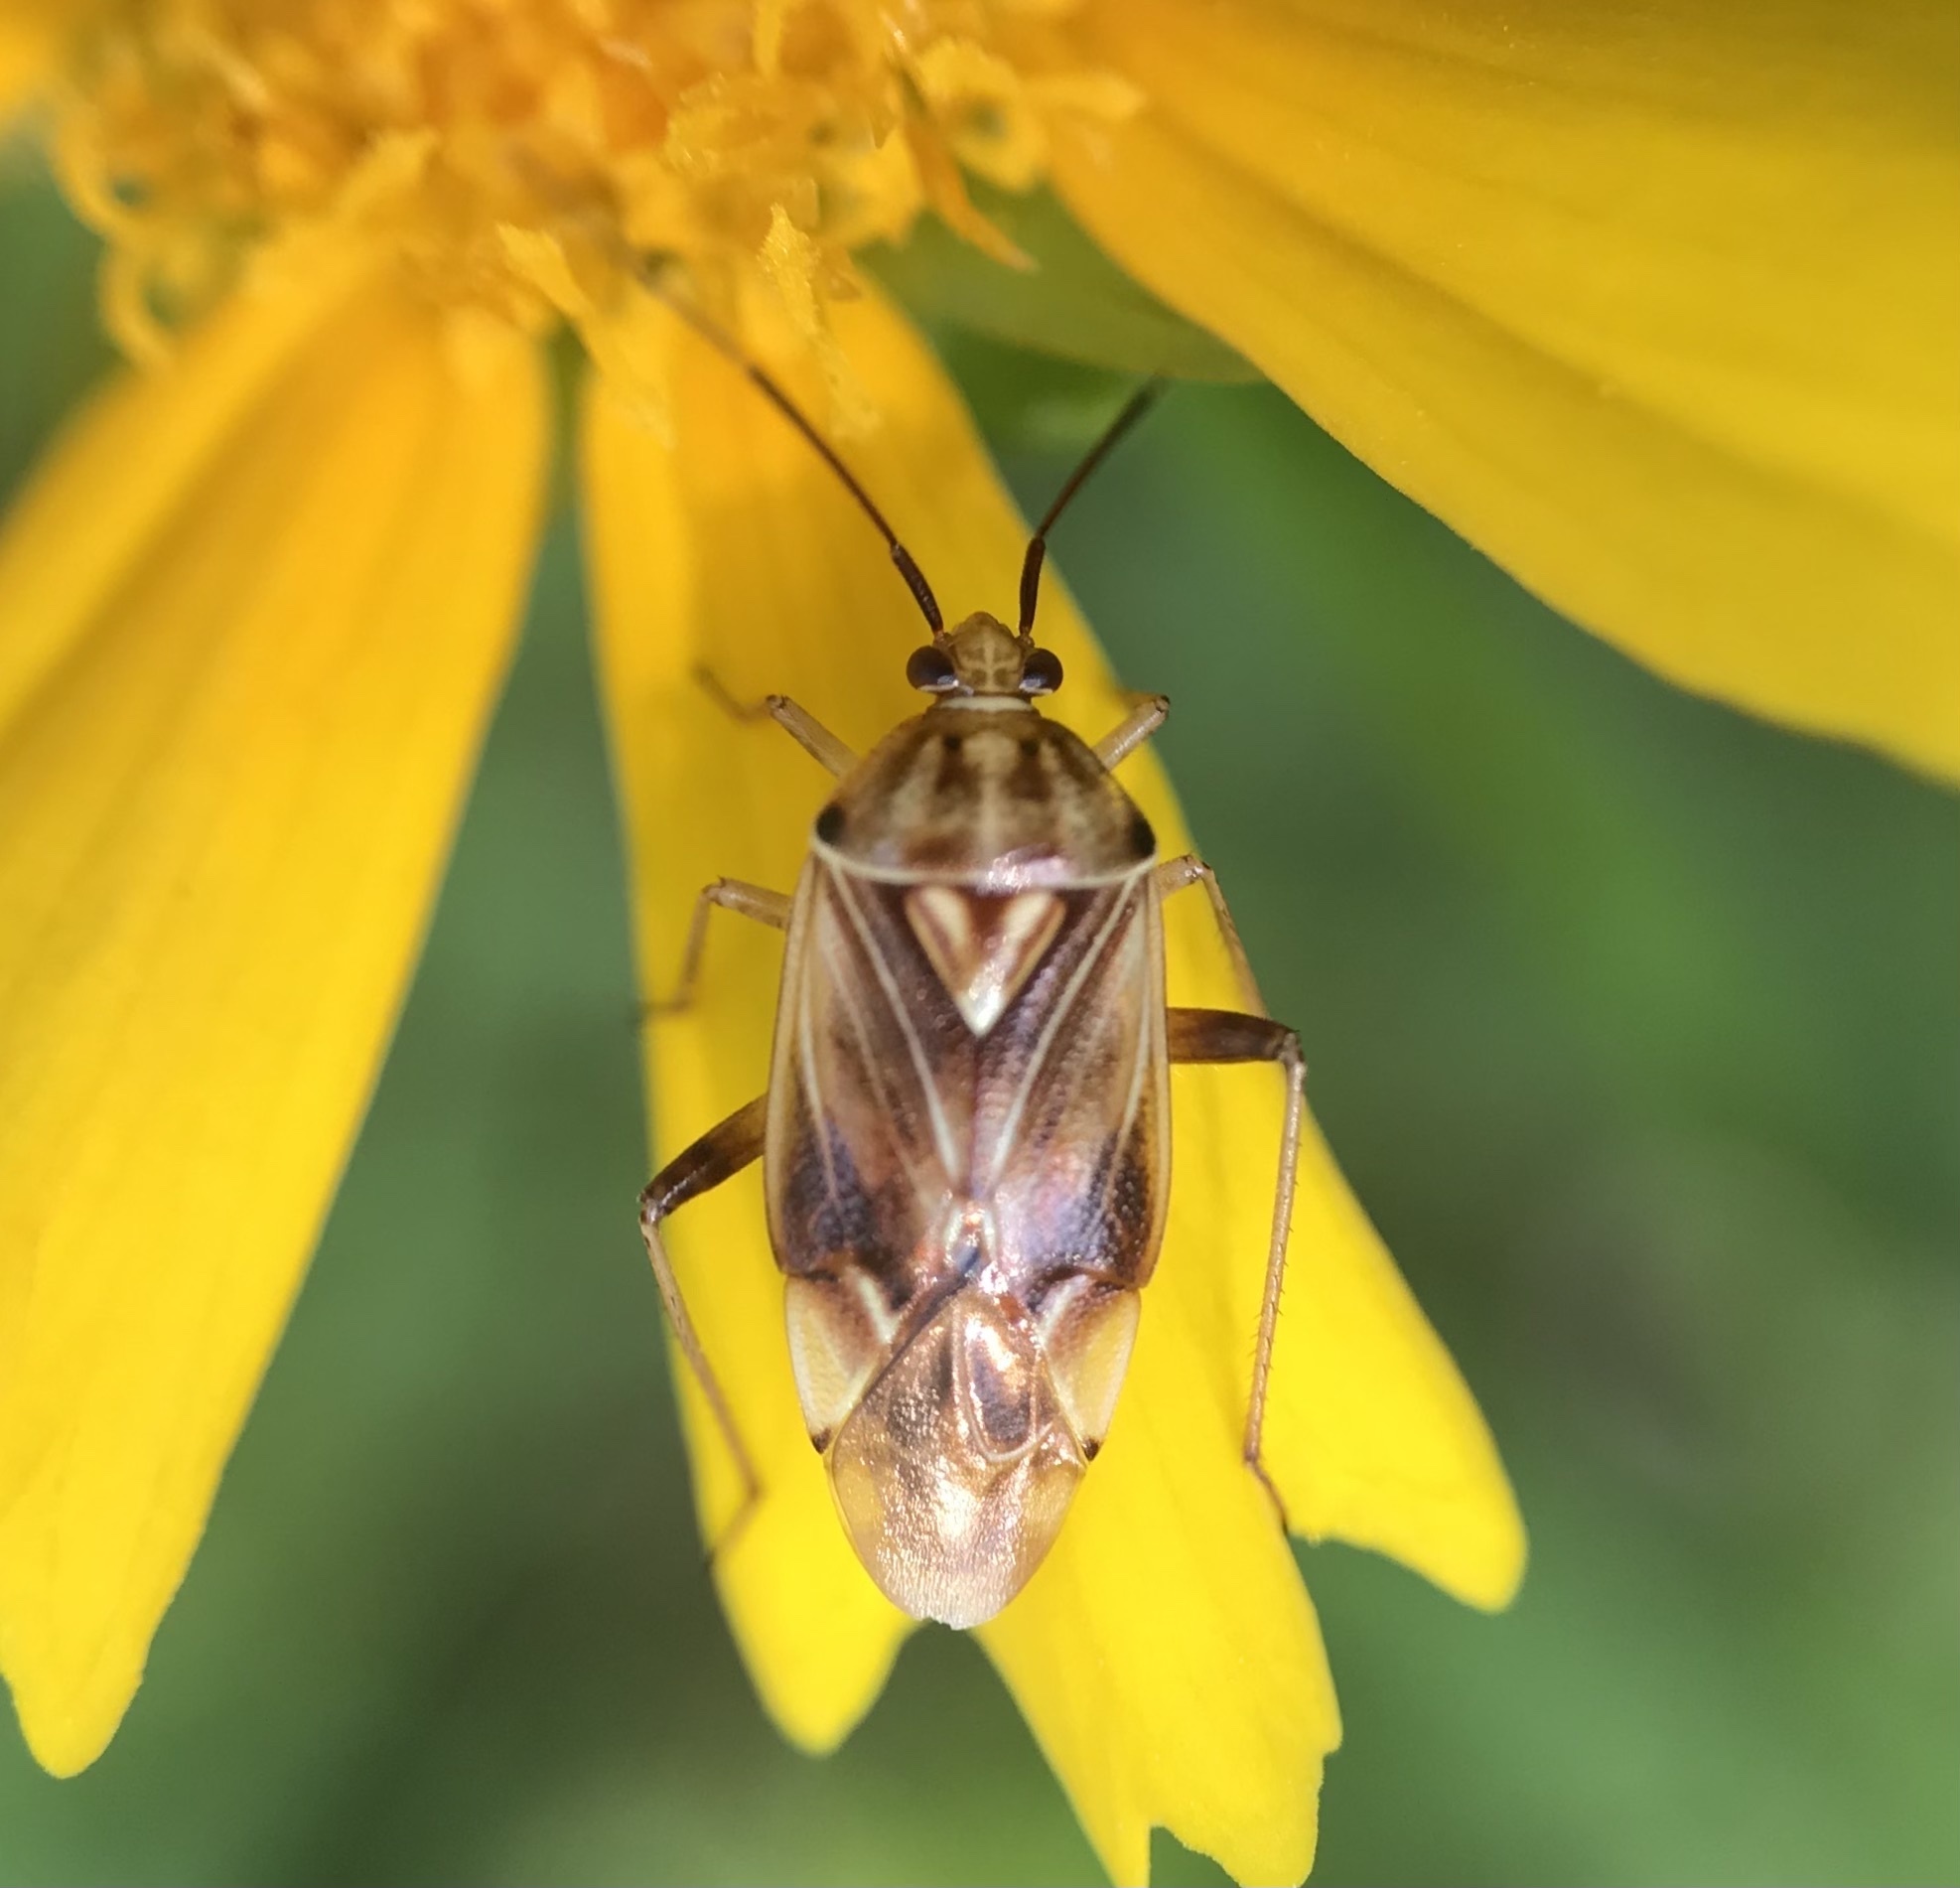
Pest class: lygus_bug